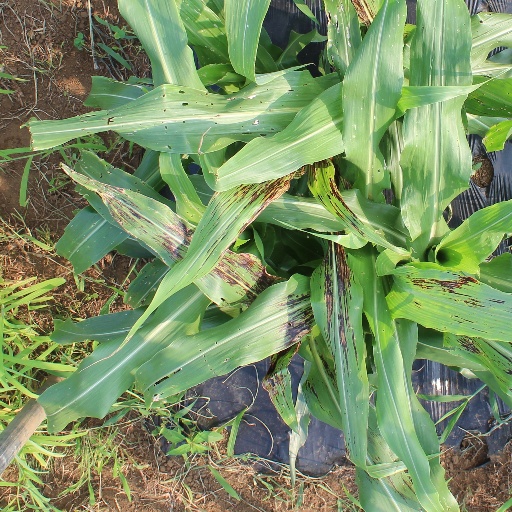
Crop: sorghum